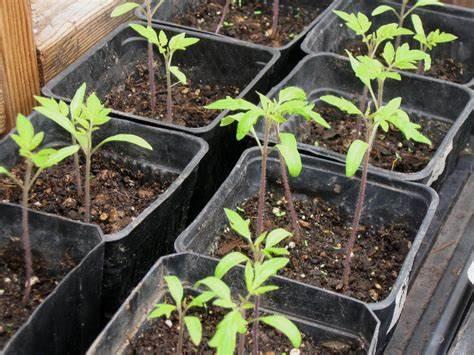
Miche ya nyanya tayari imemea na kukua vizuri na sasa imekomaa, iko tayari kuuziwa wakulima wanaolima vilimo vya biashara ili kwenda kuzipanda na hatimaye kujipatia faida kubwa.